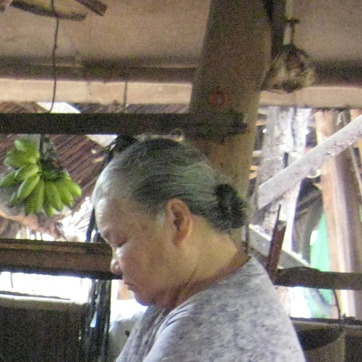
Material: hair